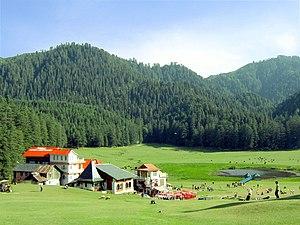
Le Himachal Pradesh est un État du nord-ouest de l’Inde. Territoire de l'Union en 1950, le Himachal Pradesh est devenu le dix-huitième État de la République indienne en 1971. Sa capitale, Shimla, fut pendant près d'un siècle la capitale d'été du Raj britannique.